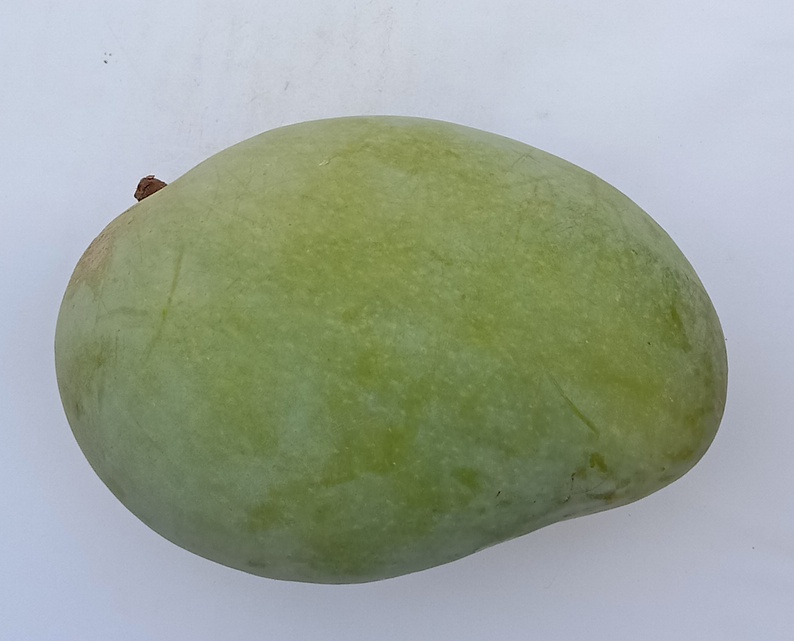
Mango variety: Fajri